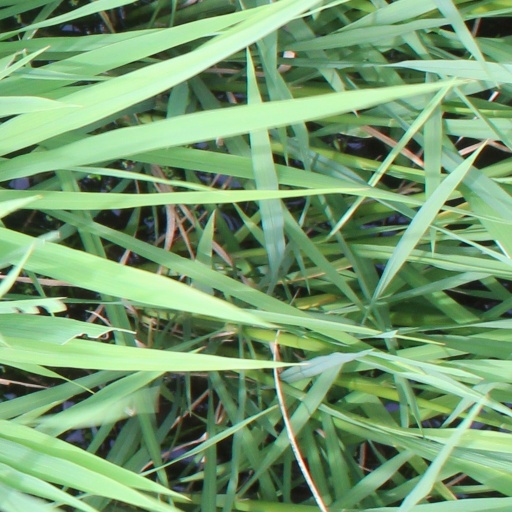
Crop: rice